Kneller Hall

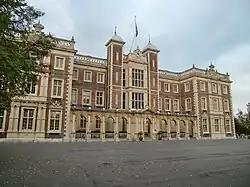
Kneller Hall, autumn 2009

Kneller Hall is a Grade II listed mansion in Whitton, in the London Borough of Richmond upon Thames. It housed the Royal Military School of Music, training musicians for the British Army, which acquired the building in the mid-19th century. It was also home to the school's Museum of Army Music. The Army vacated the site on 31 August 2021.